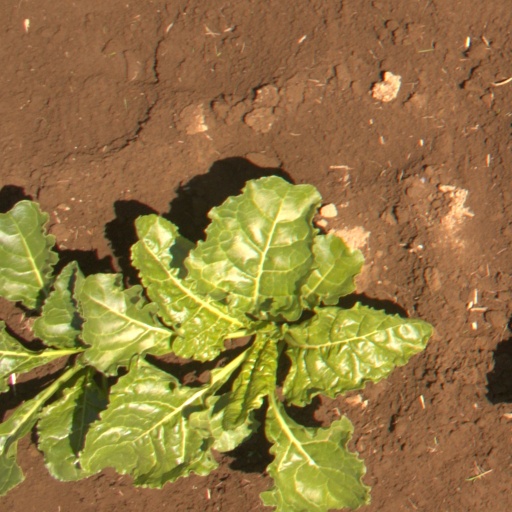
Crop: sugar beet